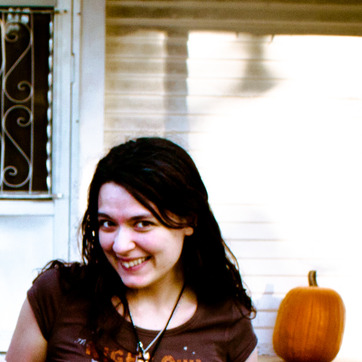
Material: hair